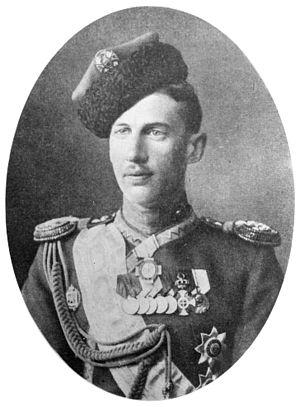
Ioann Constantinovitch de Russie, né le 5 juillet 1886 à Pavlovsk, mort assassiné le 17 juillet 1918 à Alapaïevsk est un prince de Russie.
L'exécution du dernier empereur de Russie et de sa famille dans la Maison Ipatiev le 17 juillet 1918 est un événement largement connu. Mais hormis la famille impériale, d'autres membres composant la dynastie des Romanov furent également victimes de la répression bolchevique à des dates et des lieux différents.
Sainte Barbara d'Alapaïevsk, en russe Varvara Yakovleva, moniale russe née vers 1882, morte martyre le 18 juillet 1918 à Alapaïevsk.
Les Martyrs de la mine d'Alapaïevsk désigne des membres de la famille Romanov et des personnes apparentées à cette famille qui ont été assassinées par des représentants du pouvoir soviétique dans la nuit du 18 juillet 1918 à Alapaïevsk. Huit personnes furent jetées vivantes dans le puits de mine Selimskaïa situé à 18 kilomètres de la ville d'Alapaïevsk. Ces assassinats eurent lieu le lendemain du massacre de la famille impériale dans le sous-sol de la maison Ipatiev à Ekaterinbourg. Le 8 juin 2009, le procureur général de la cour de justice russe a réhabilité à titre posthume les victimes d'Alapaïevsk.